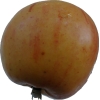
Label: apple